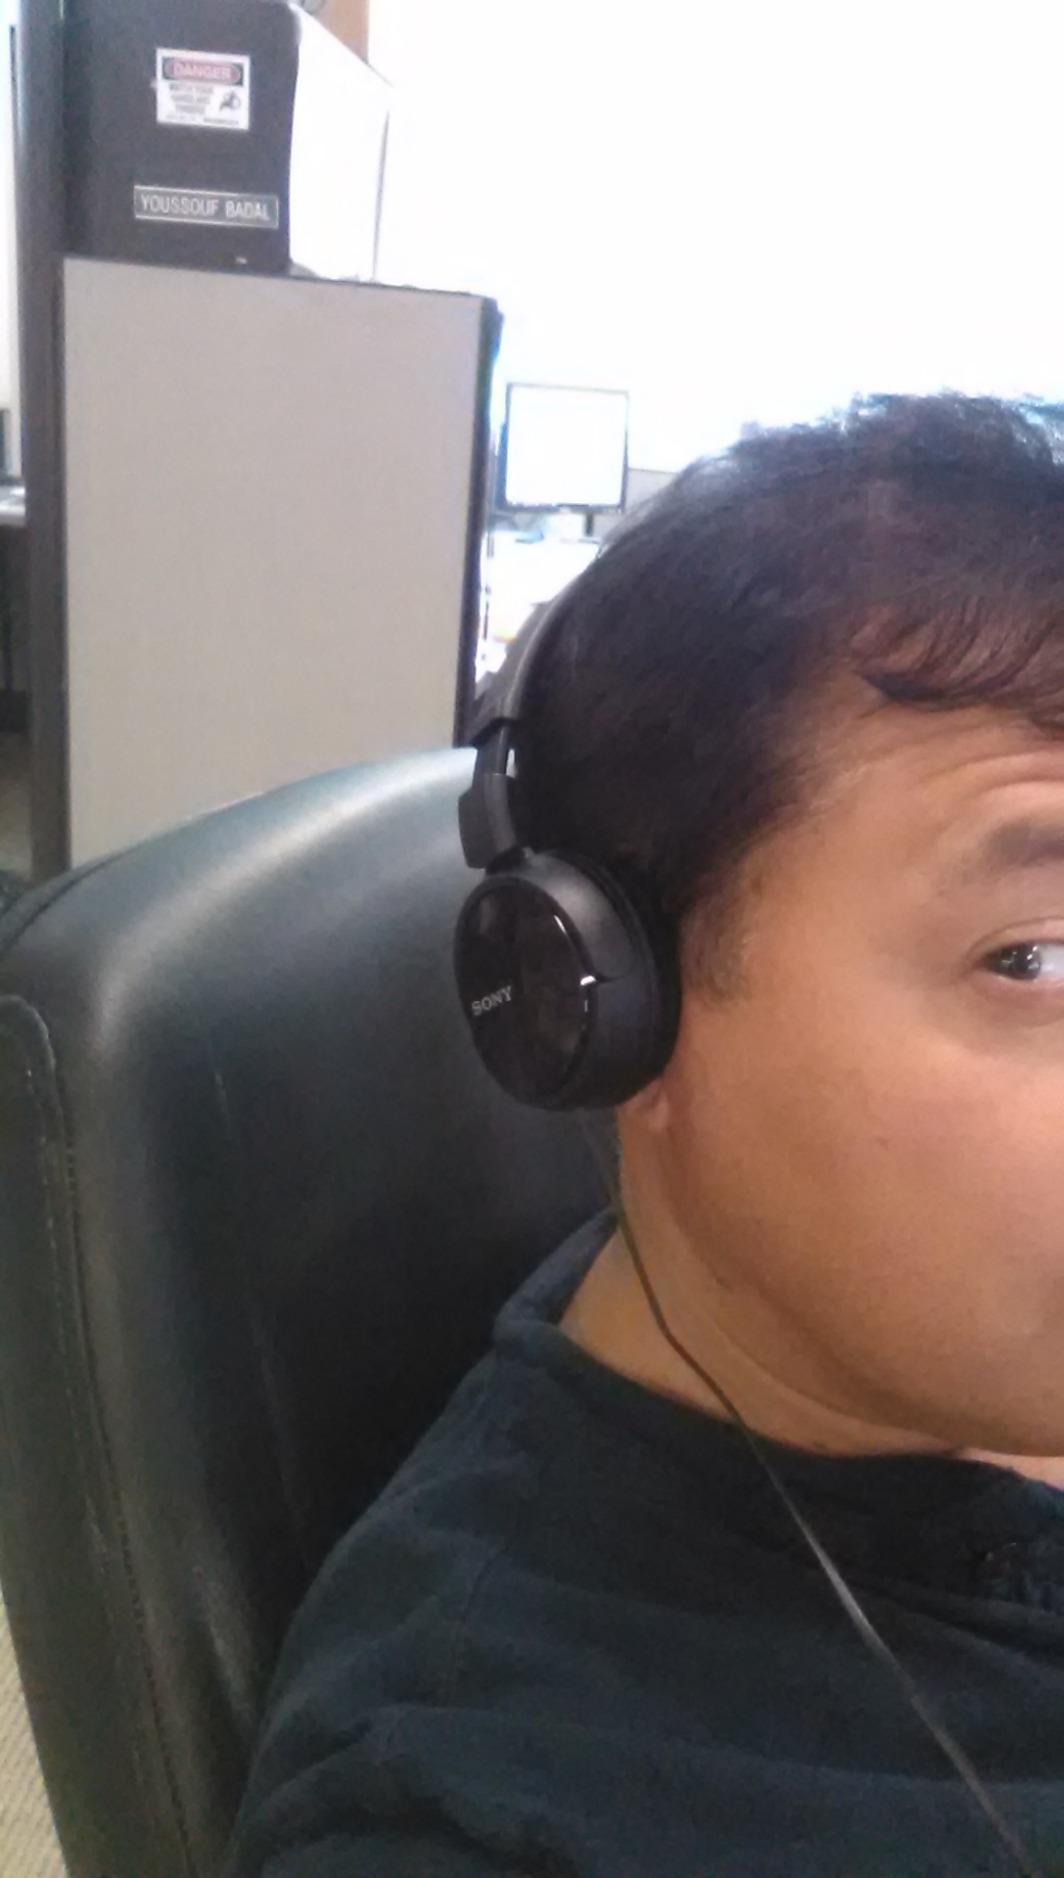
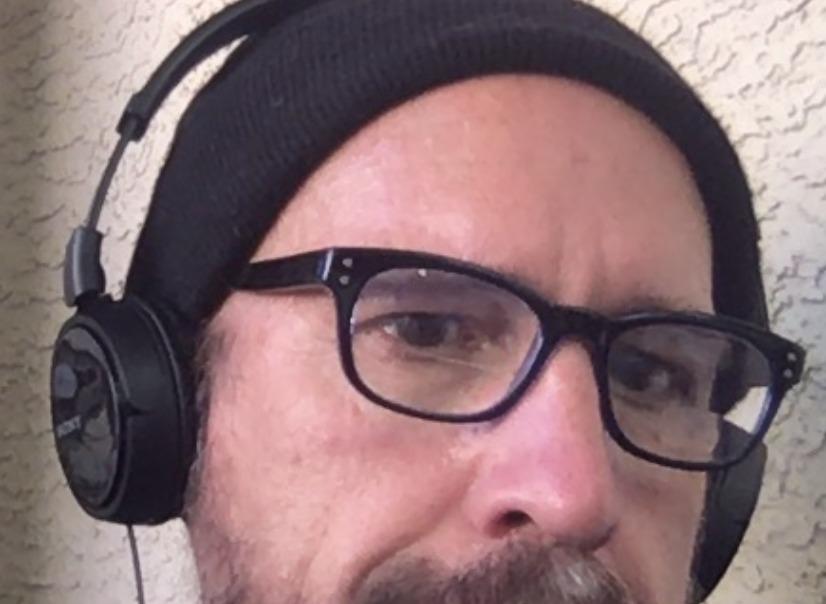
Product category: headphones
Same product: yes